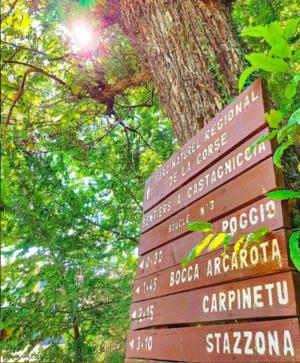
Les sentiers de Castagniccia
Rapaggio est une commune française située dans la circonscription départementale de la Haute-Corse et le territoire de la collectivité de Corse. Le village appartient à la piève d'Orezza, en Castagniccia.